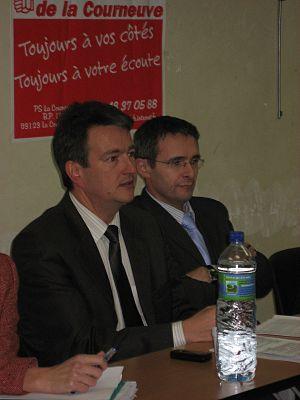
Pascal Popelin, vice-président du SEDIF avec Stéphane Troussel, vice-président du Conseil général de Seine-Saint-Denis.
Les conseillers généraux de la Seine-Saint-Denis sont au nombre de 40. Claude Bartolone en a été élu président le 20 mars 2008. Socialiste, il prend la présidence d'un conseil général présidé par le PC depuis sa création.
Pascal Popelin est un homme politique français, né le 27 février 1967 dans le 19ᵉ arrondissement de Paris. Membre du Parti socialiste, il est député de la 12ᵉ circonscription de la Seine-Saint-Denis de 2012 à 2017, puis devient dirigeant de sociétés.